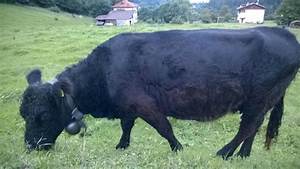
Label: cow